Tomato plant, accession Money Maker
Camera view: tilt-top (135 deg); turntable rotation: 300 degrees
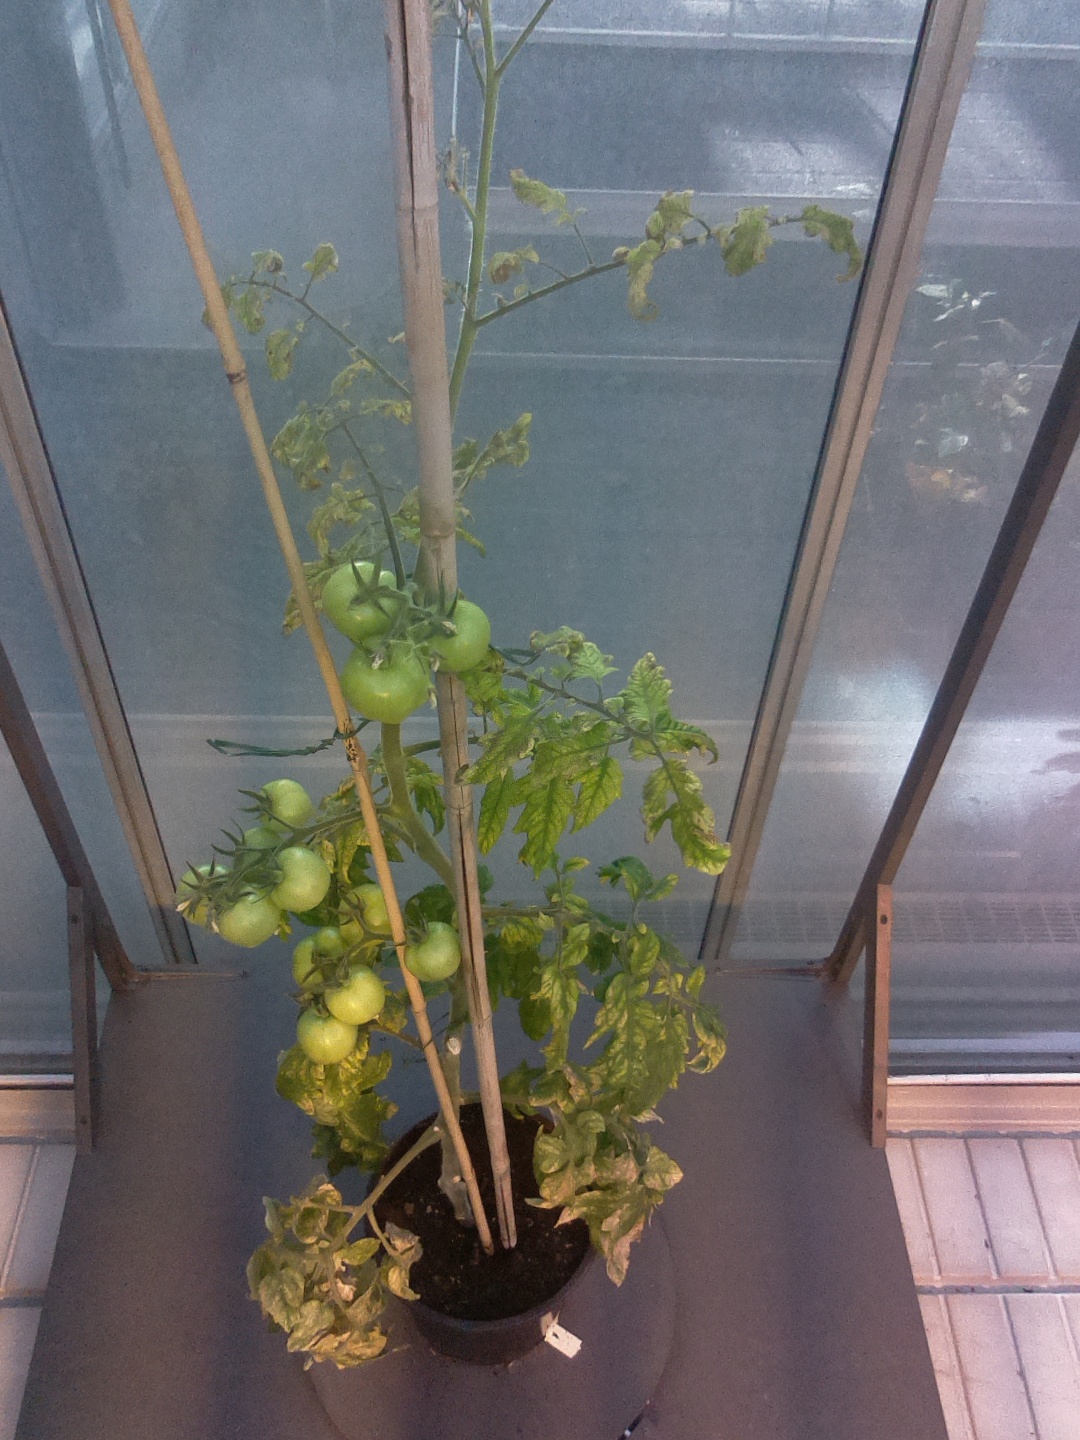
BBCH growth stage 76: 60%-70% of final fruit size